New Deal

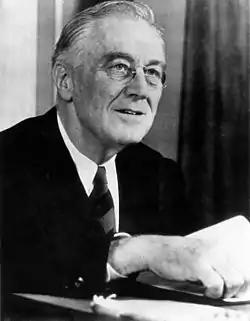
Roosevelt's ebullient public personality, conveyed through his declaration that "the only thing we have to fear is fear itself" and his "fireside chats" on the radio did a great deal to help restore the nation's confidence

Roosevelt entered office with clear ideas for policies to address the Great Depression, though he remained open to experimentation as his presidency began implementing these. Among Roosevelt's more famous advisers was an informal "Brain Trust", a group that tended to view pragmatic government intervention in the economy positively. His choice for Secretary of Labor, Frances Perkins, greatly influenced his initiatives. Her list of what her priorities would be if she took the job illustrates: "a forty-hour workweek, a minimum wage, worker's compensation, unemployment compensation, a federal law banning child labor, direct federal aid for unemployment relief, Social Security, a revitalized public employment service and health insurance".